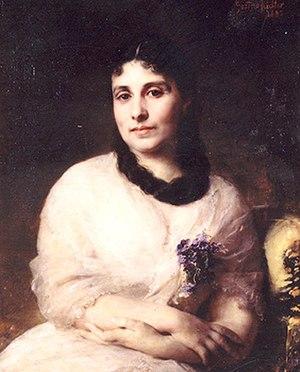
Gustav Carl Ludwig Richter est un peintre allemand.